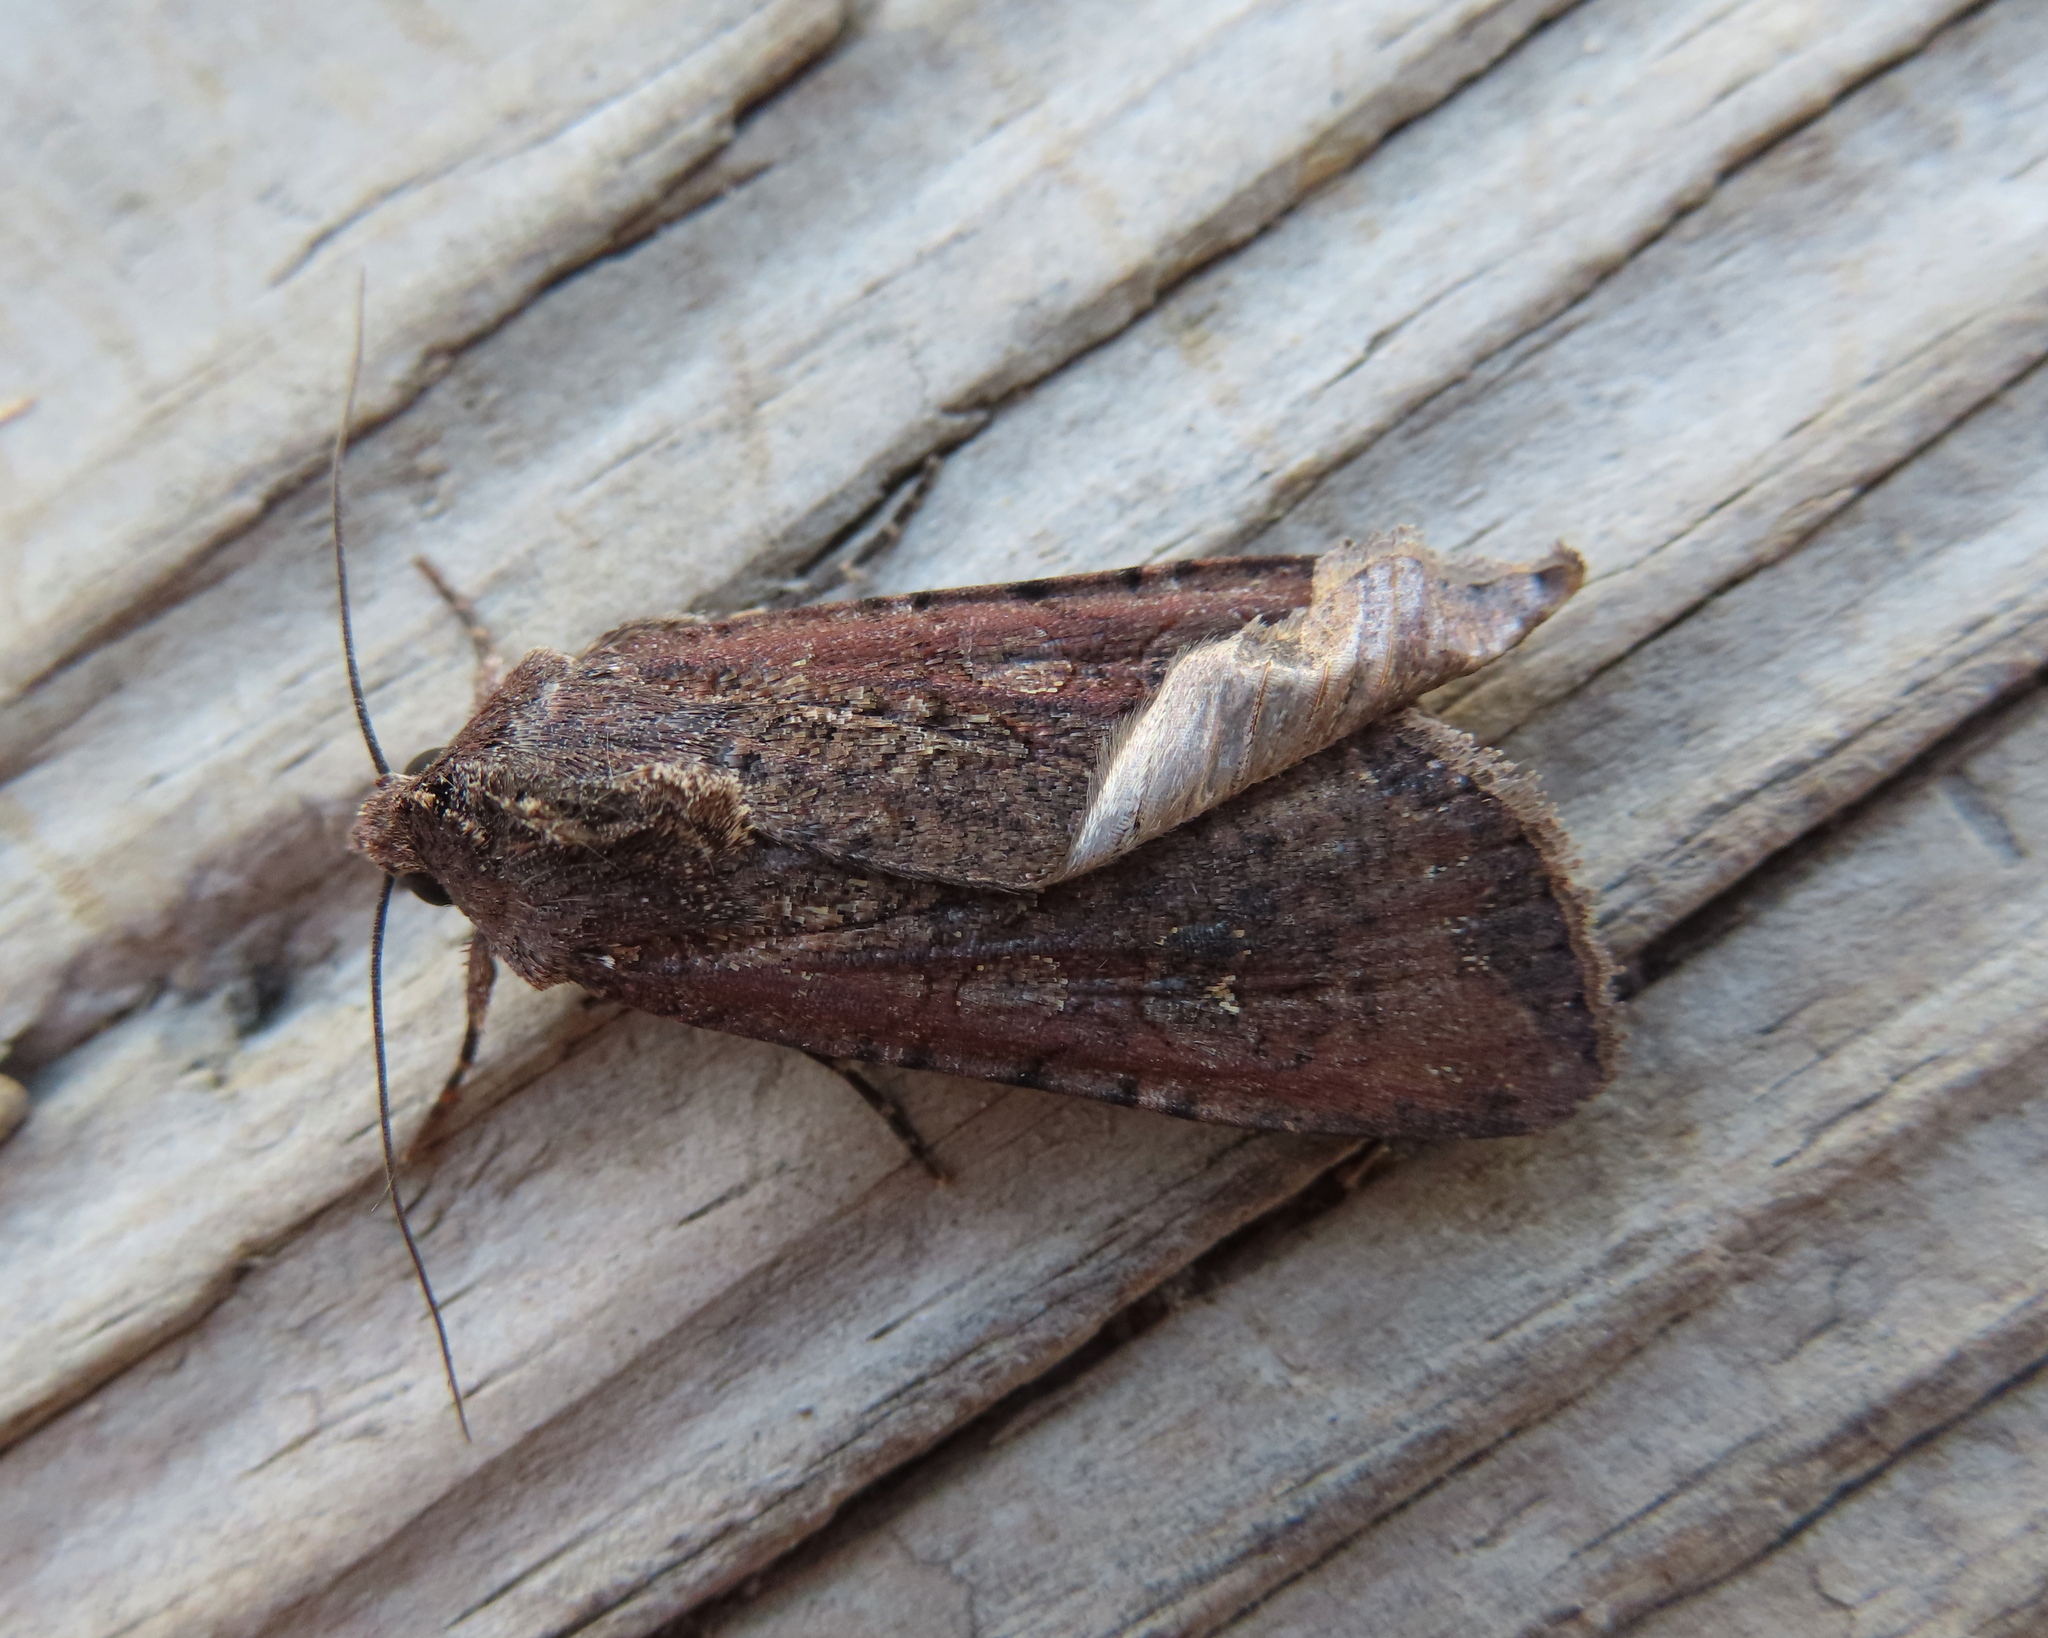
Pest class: cutworms